Malawi

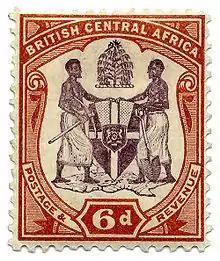
1897 British Central Africa stamp issued by the United Kingdom

In 1889, a British protectorate was proclaimed over the Shire Highlands, which was extended in 1891 to include the whole of present-day Malawi as the British Central Africa Protectorate. In 1907, the protectorate was renamed Nyasaland, a name it retained for the remainder of its time under British rule. In an example of what is sometimes called the "Thin White Line" of colonial authority in Africa, the colonial government of Nyasaland was formed in 1891. The administrators were given a budget of £10,000 (1891 nominal value) per year, which was enough to employ ten European civilians, two military officers, seventy Punjabi Sikhs and eighty-five Zanzibar porters. These few employees were then expected to administer and police a territory of around 94,000 square kilometres with between one and two million people. The same year, slavery came to its complete cessation.